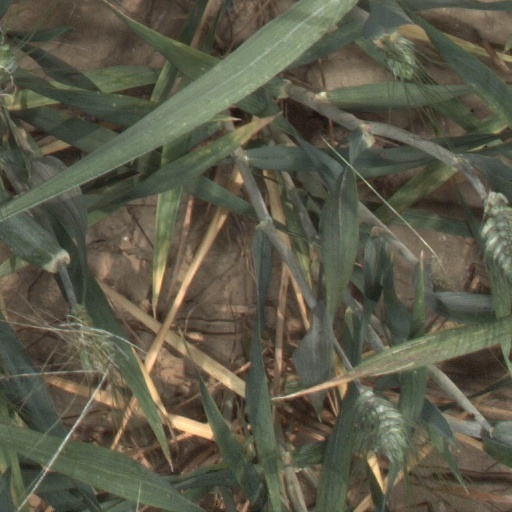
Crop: wheat